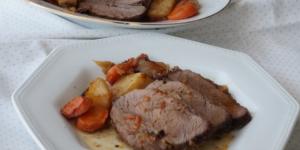
redondo de ternera al horno